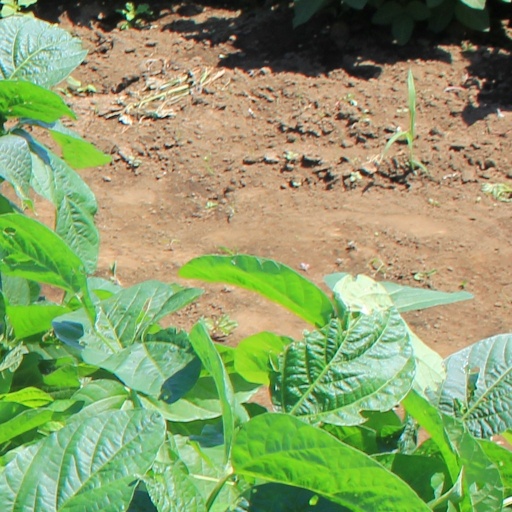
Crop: soybean